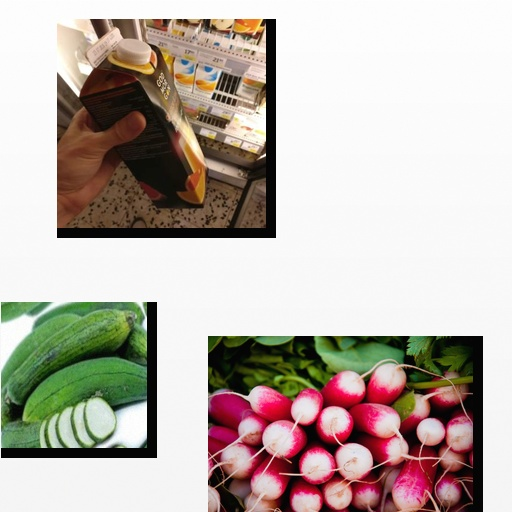
Food items: grapefruit_juice, radish, sponge_gourd